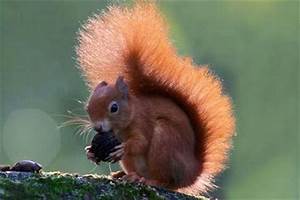
Label: squirrel